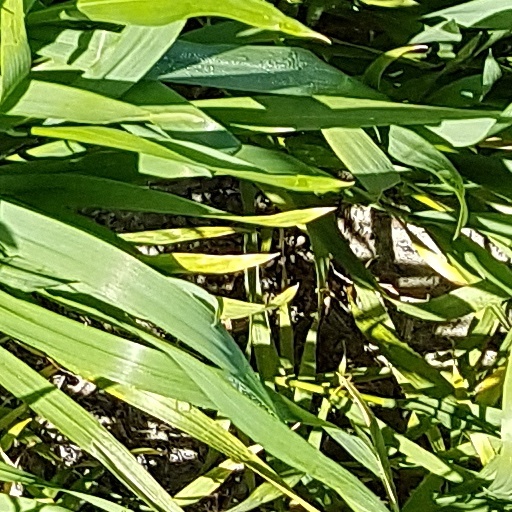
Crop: wheat